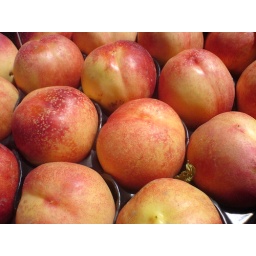
Taken on a trip around notting hill gate and portabello market - july 2006 london